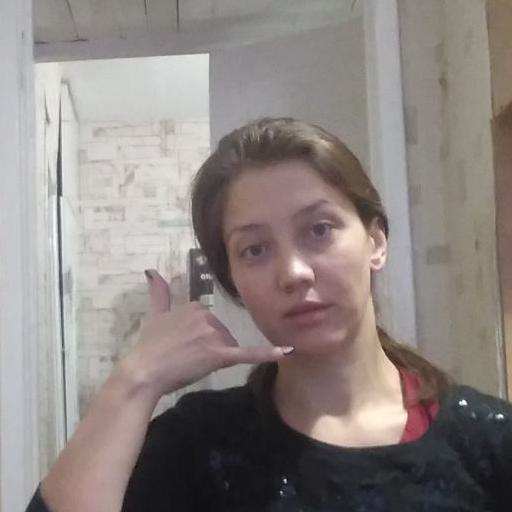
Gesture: call